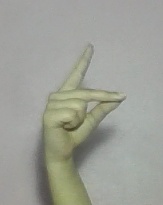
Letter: ta